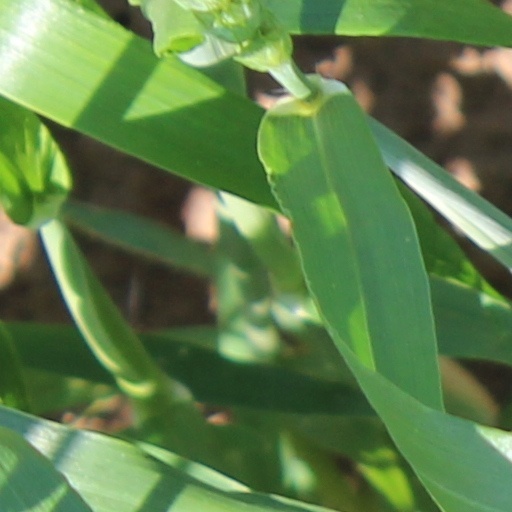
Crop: wheat